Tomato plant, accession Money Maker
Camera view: horizontal (90 deg, fisheye); turntable rotation: 90 degrees
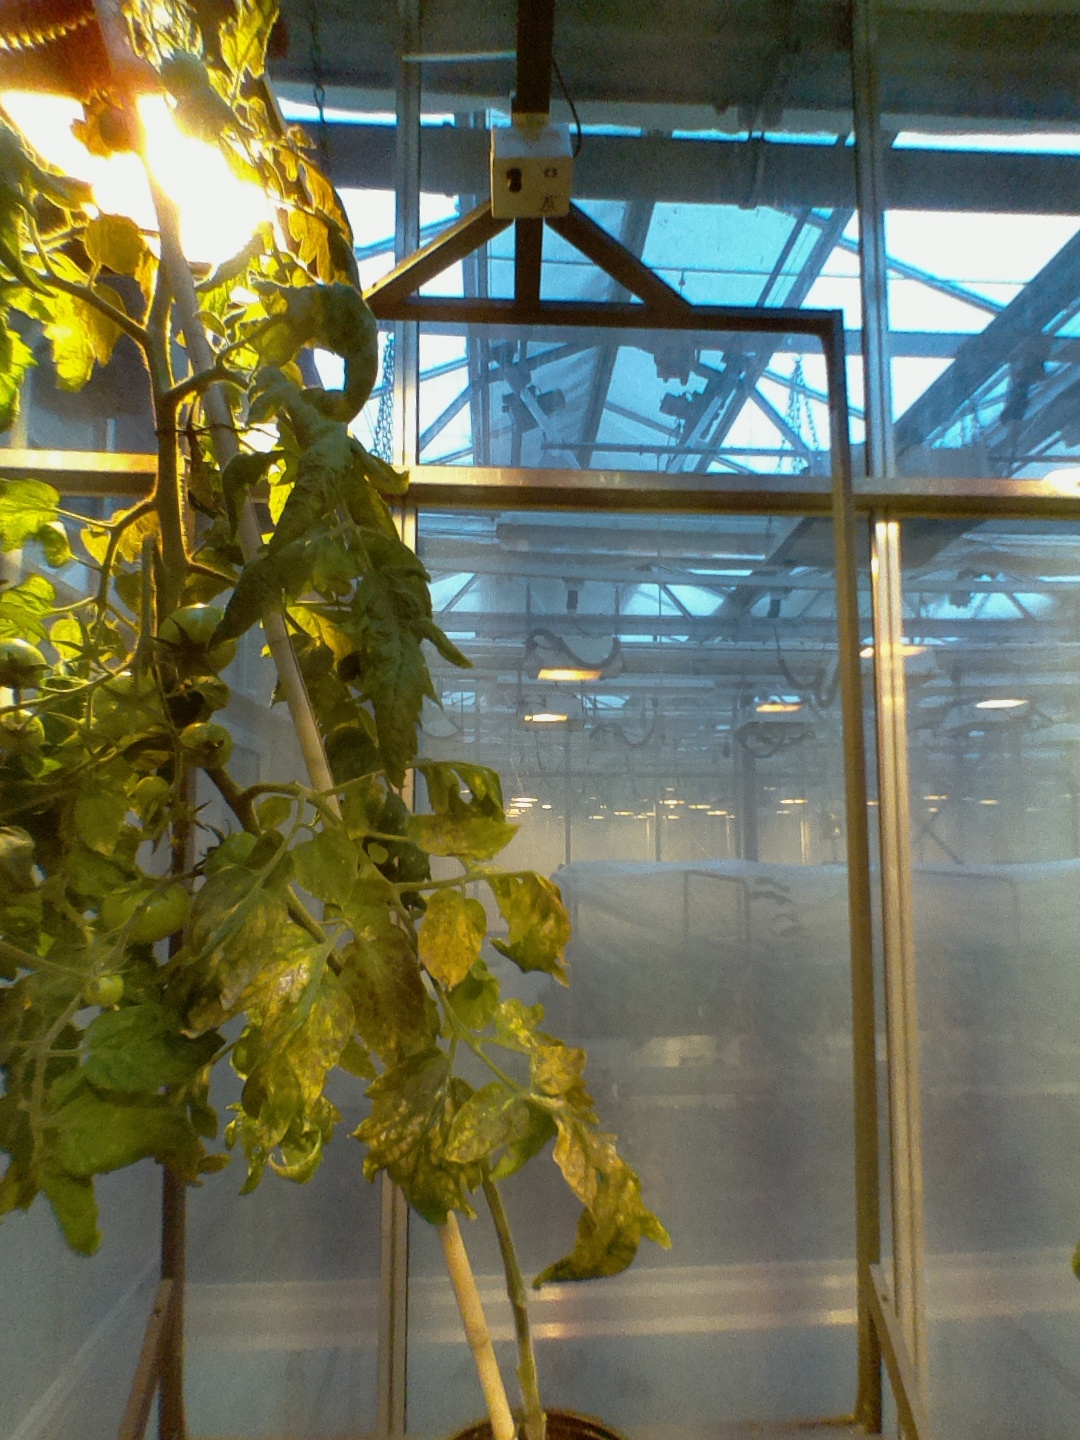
BBCH growth stage 73: 30%-40% of final fruit size